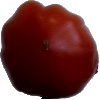
Label: tomato_heart